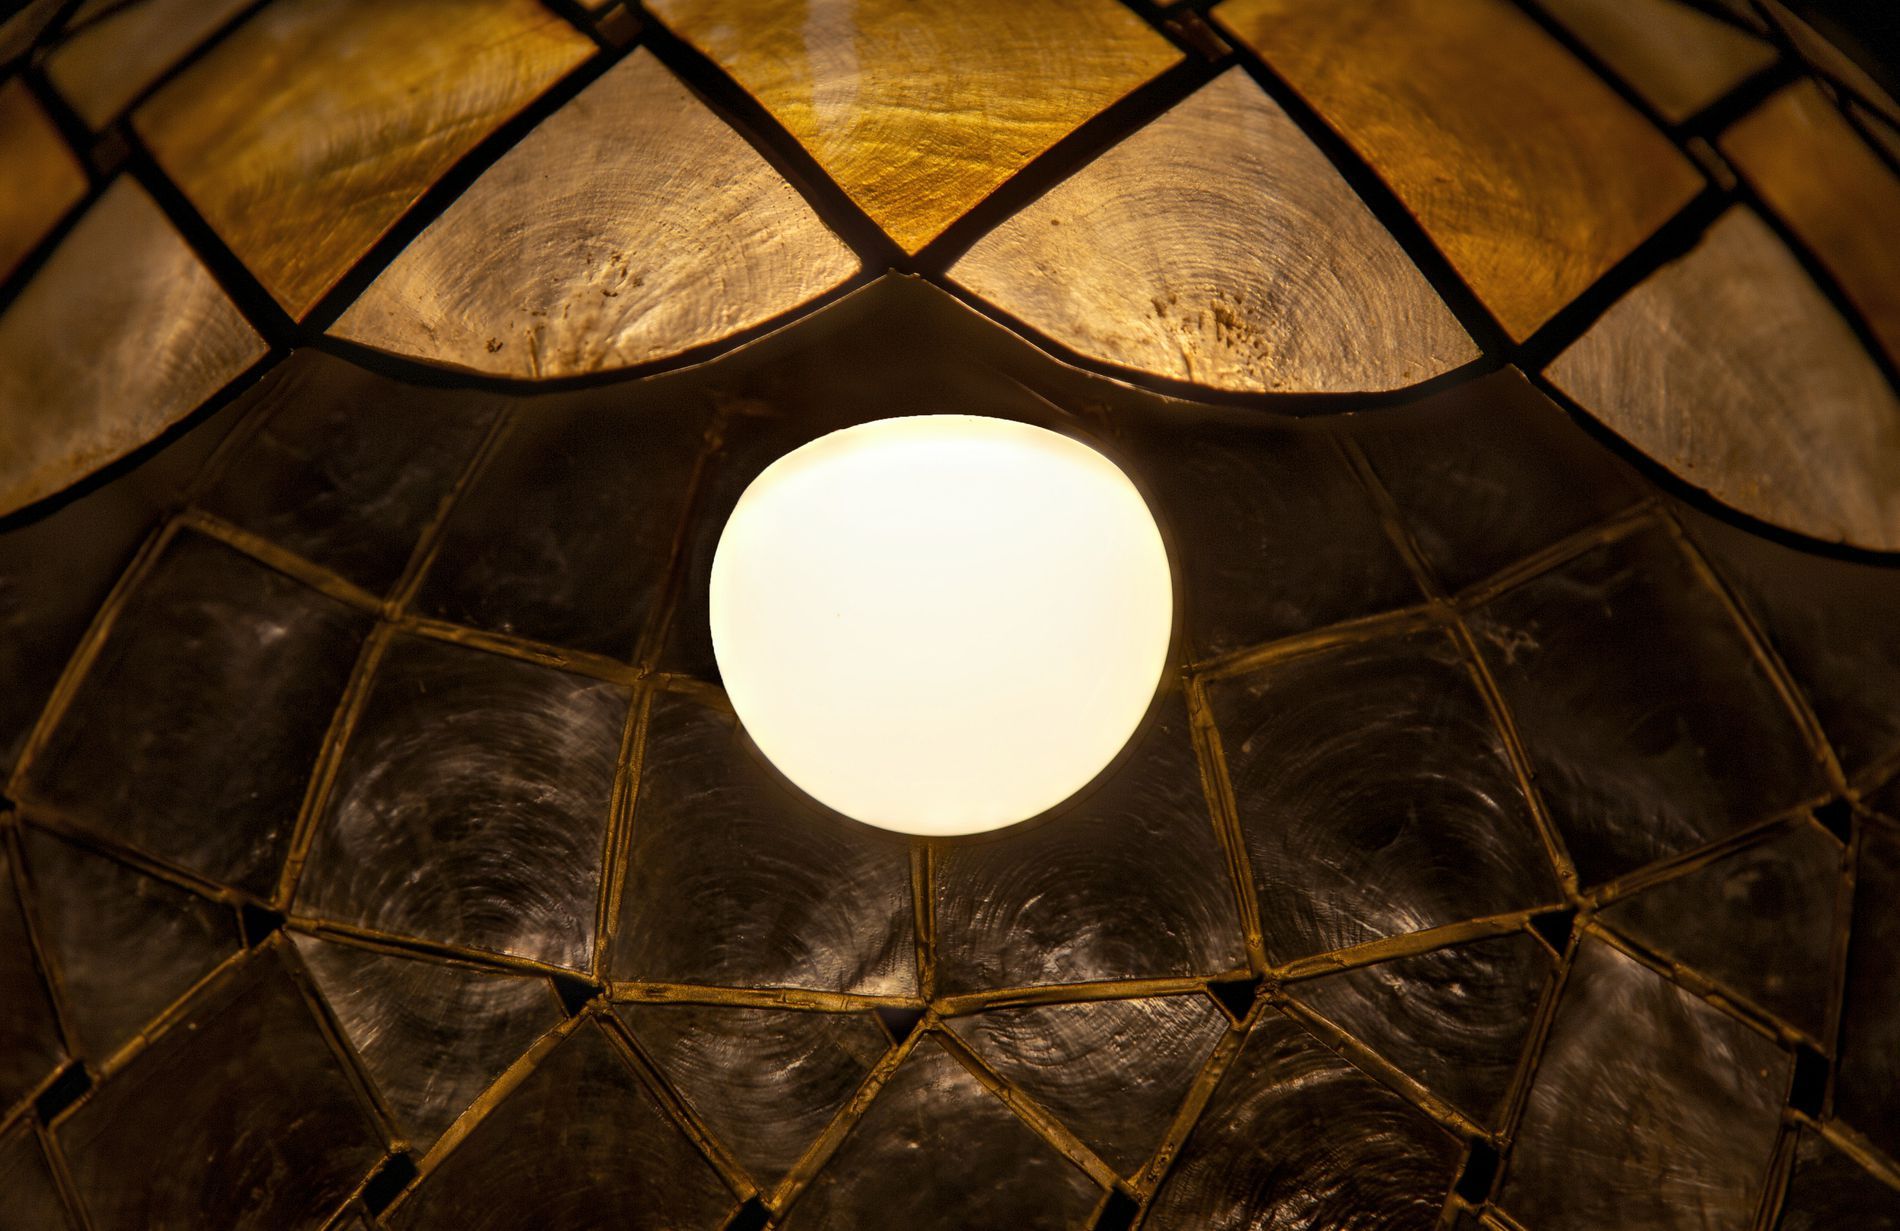
Hanging lamp
The image shows a lamp and its fixture. The lamp has a yellowish light, and its fixture is black. In the background, there is a ceiling colored with a mix of beautiful colors.
Shot at a low angle, the image features a striking black and yellow color harmony. The black fixture contrasts with the yellowish lamp light, creating visual comfort, though the intense glow adds a slight sense of discomfort.
Labels: Lamp, Lampshade, Lighting, Light Fixture, Ceiling
Camera: Canon Canon EOS 6D
Lens: EF24-105mm f/4L IS USM, Canon EF 24-105mm f/4L IS
Aperture: F4
Exposure: 1/500 sec
ISO: 100
Focal length: 105.0 mm